Tricastin Nuclear Power Plant

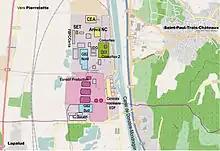
Overview of the facilities on the Tricastin Nuclear Site.

The Tricastin Nuclear Site (Site Nucléaire du Tricastin) is a collection of facilities run by Areva and EDF located on right bank of the Channel of Donzère-Mondragon (diversion canal of the Rhône River) south of the city of Valence (70 km upstream) and north of Avignon (65 km downstream). The site straddles the border between the departments Drôme (26) and Vaucluse (84), not far from the Gard (30) and Ardèche (07) departments, and lies near the communes of Saint-Paul-Trois-Châteaux, Pierrelatte (both Drôme department), Bollène and Lapalud (both Vaucluse Department).